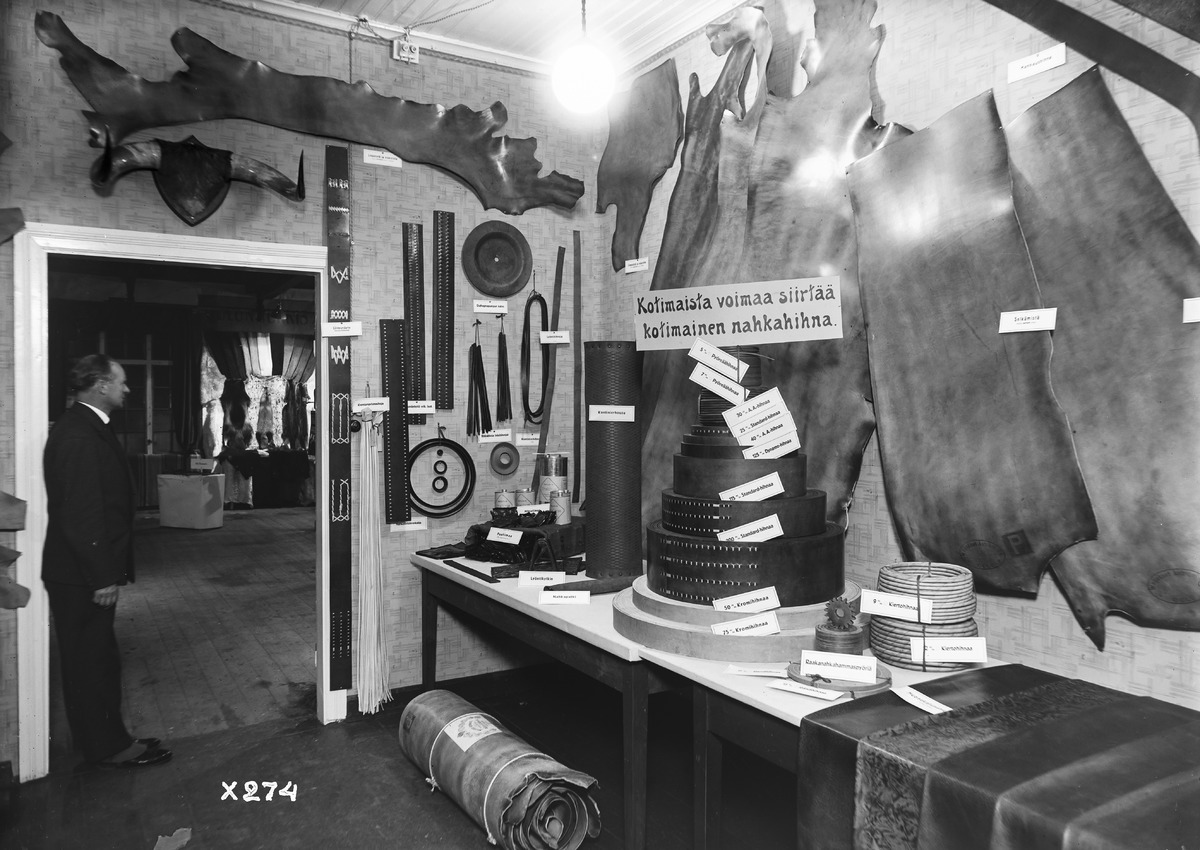
Veljekset Åström Oy:n näyttelyosasto oululaisen teollisuuden näyttelyssä
The department of Veljekset Åström Oy at the exhibition of Oulu's industry
sisällön kuvaus: Veljekset Åström Oy:n näyttelyosasto oululaisen teollisuuden näyttelyssä 7.10.1933. content description: The department of Veljekset Åström Oy at the exhibition of Oulu's industry on October 7, 1933.
Vuosi: 1933
Paikka: Suomi, Oulu, Suomi, Pohjois-Pohjanmaa, Oulu
Aiheet: Veljekset Åström Oy; nahkateollisuus; näyttelyt; exhibition; leather industry